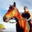
Label: horse